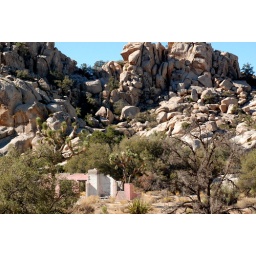
abandoned house near wall street mill